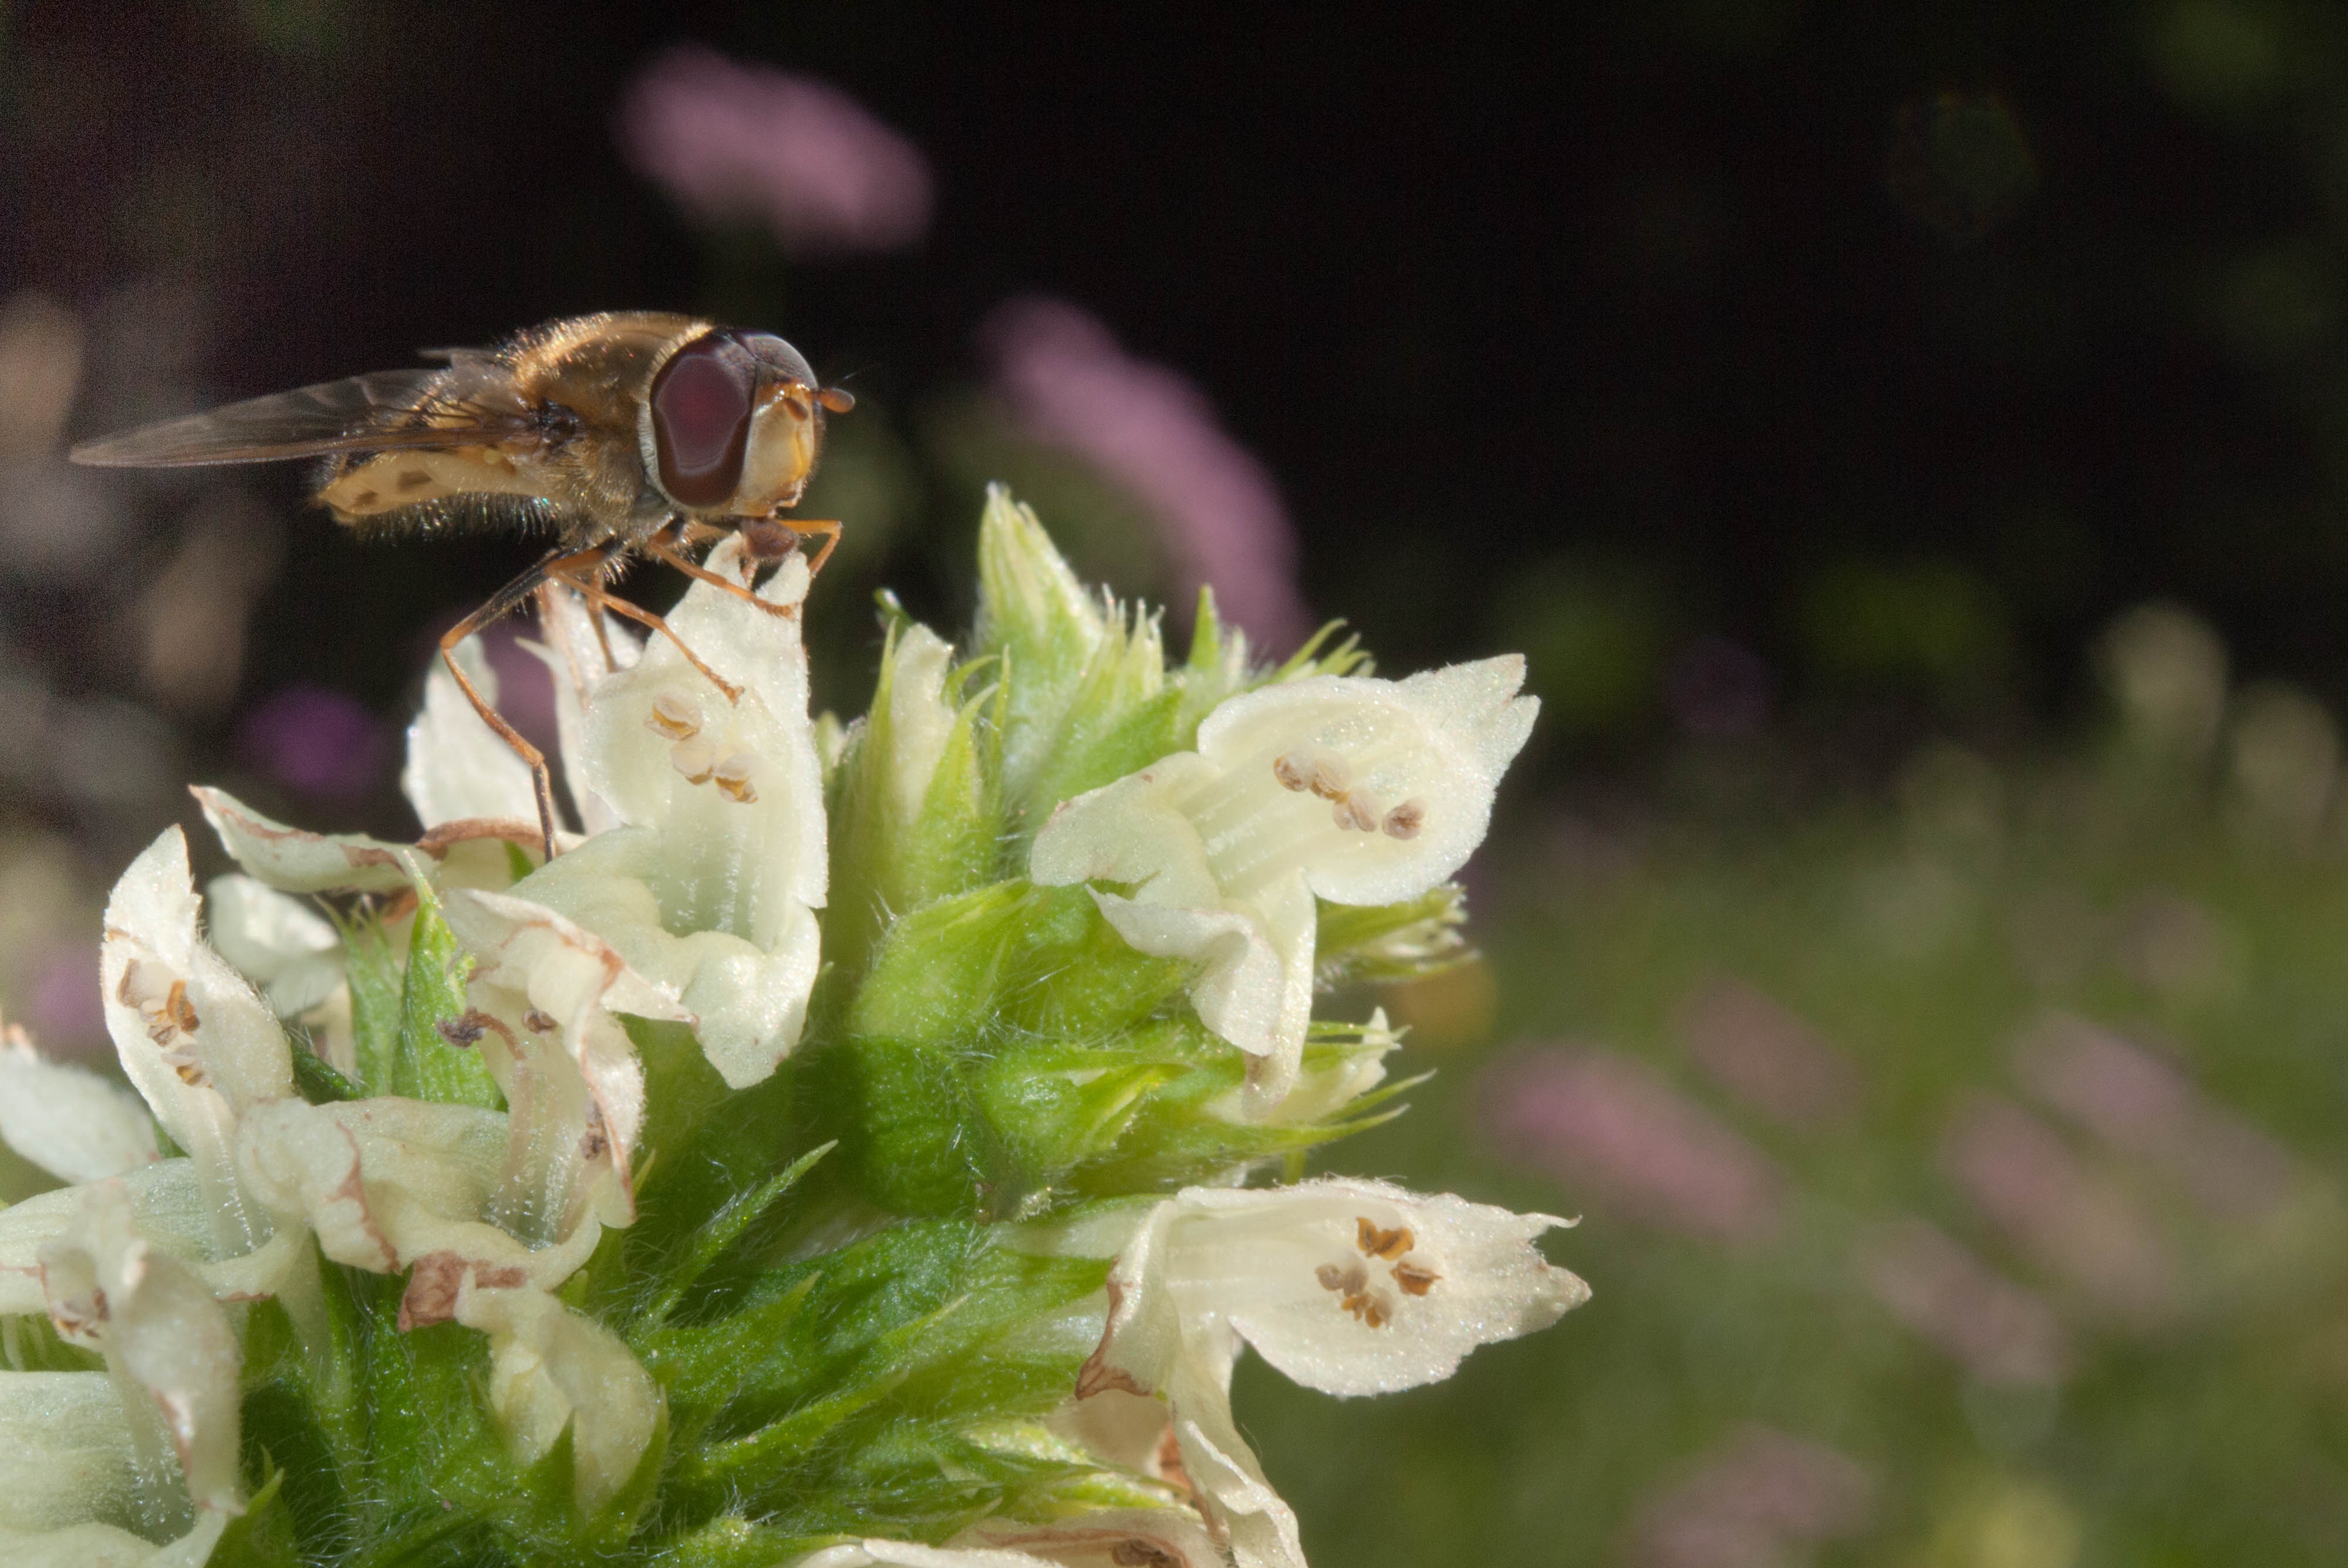
blossom, plant, flower, fly, insect, botany, close, flora, fauna, invertebrate, wildflower, close up, bee, nectar, macro photography, honey bee, mountain flower, membrane winged insect